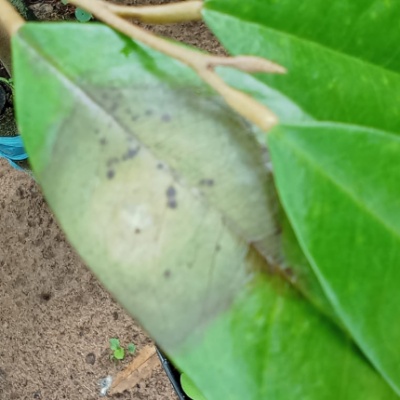
Label: Leaf_Rhizoctonia